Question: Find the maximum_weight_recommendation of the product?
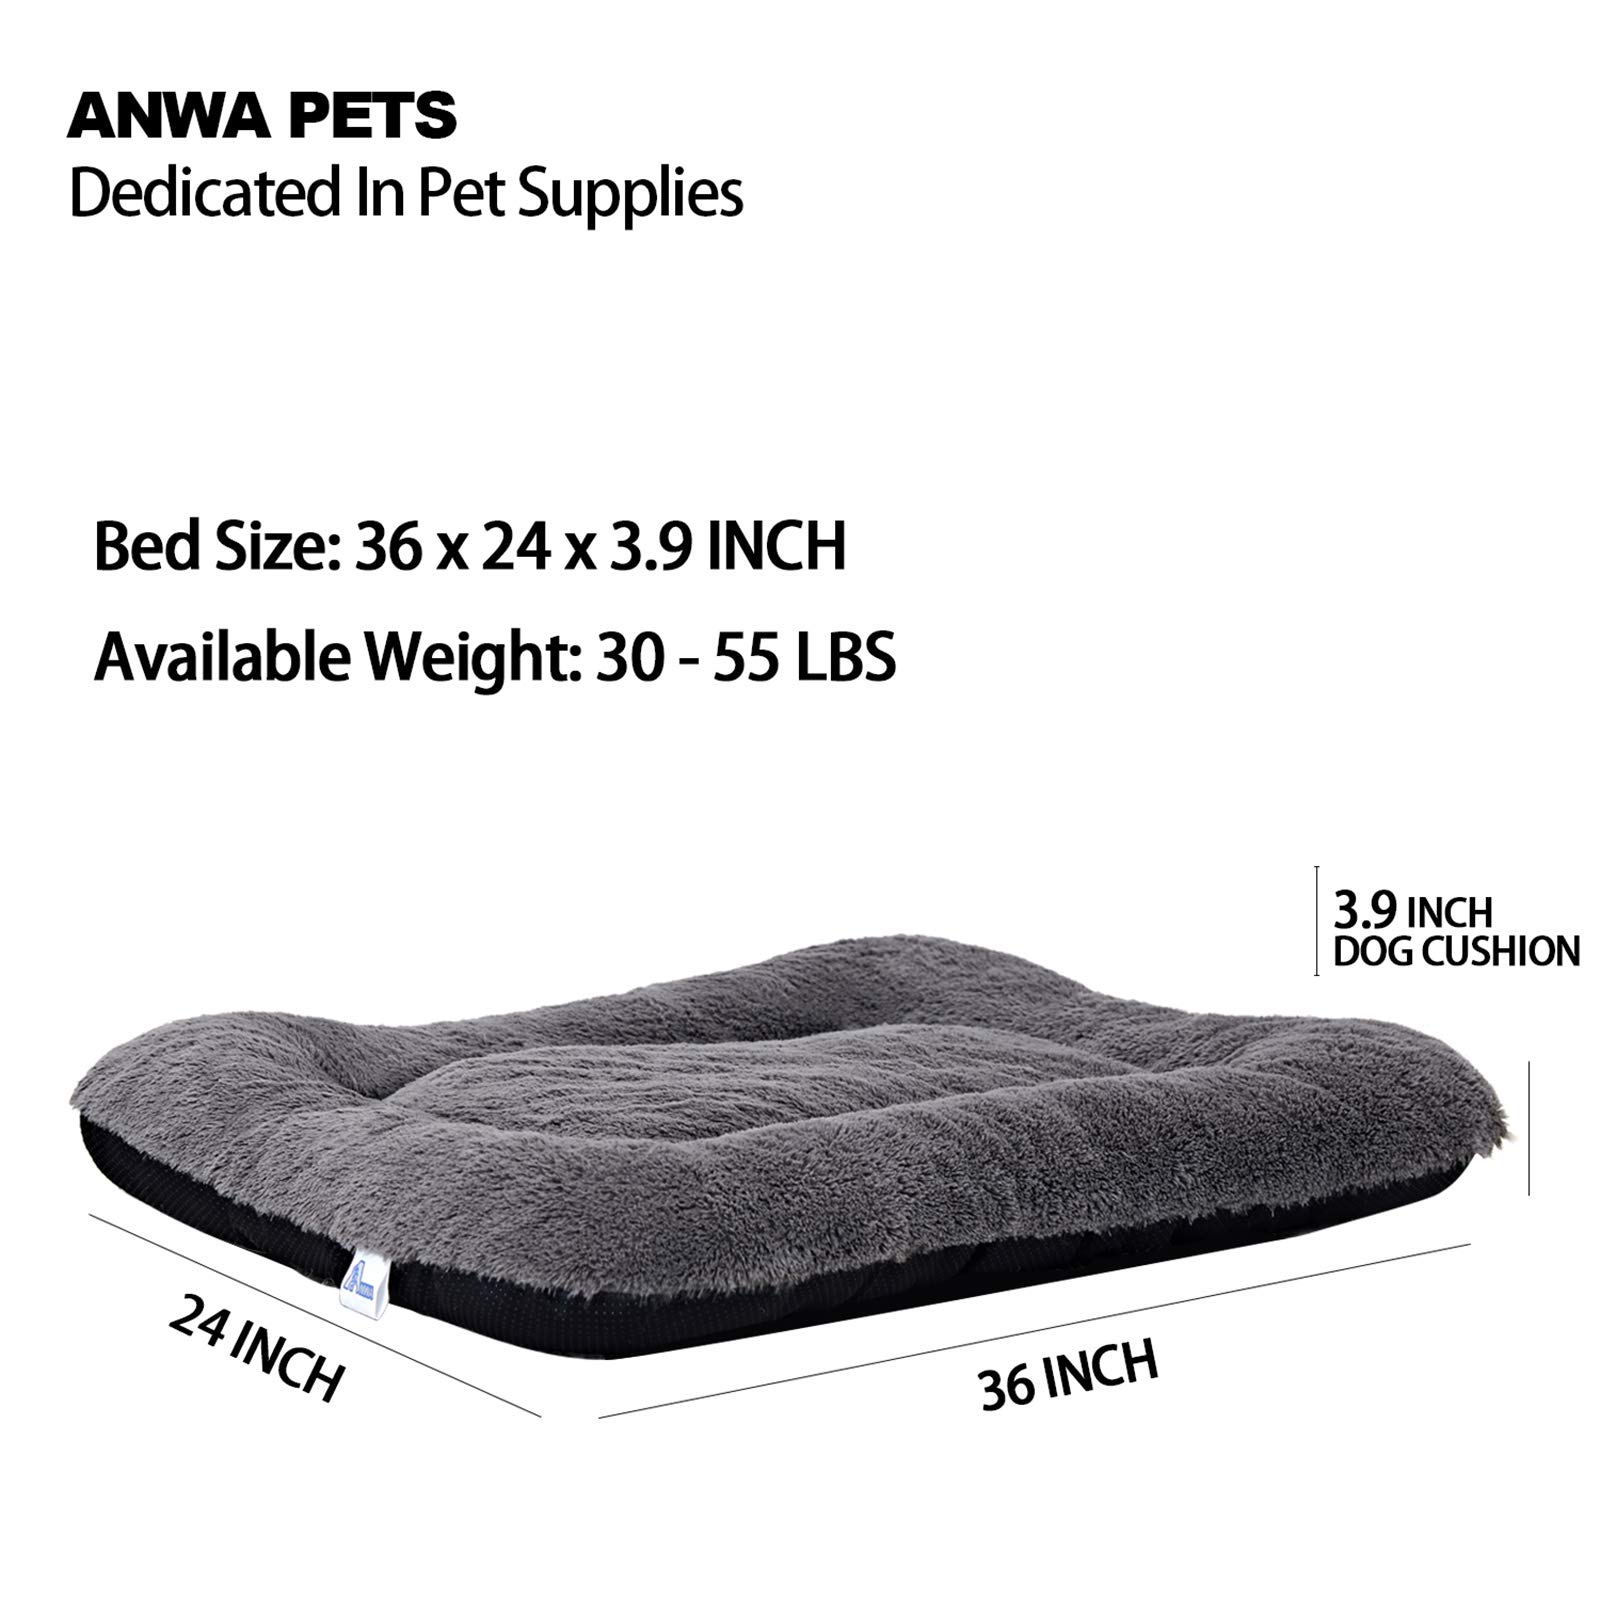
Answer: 30 pound to 55 pound